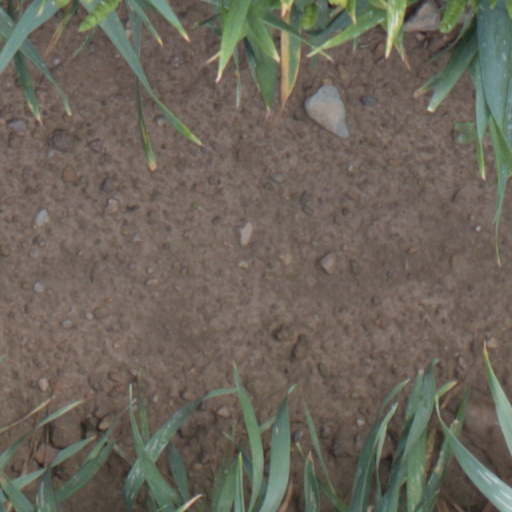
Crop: wheat